Rabha people

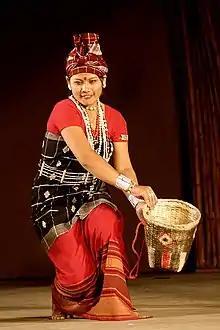

The Rabha people are a Tibeto-Burmese ethnic group who live mostly in the Northeast Indian state of Assam, with a lesser population in the adjacent state of West Bengal. They primarily inhabit the plains of Lower Assam and the Dooars, while some are found in the Garo Hills. Outside of India, they have a presence in Bhutan, with communities in nine districts. Most of the Rabhas of Dooars refer to themselves as Rabha, but some of them often declare themselves as Kocha.